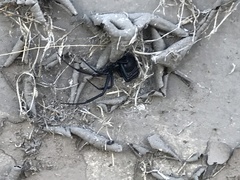
Species: Lactrodectus_hesperus